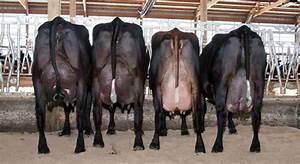
cow